James Clarke Hook

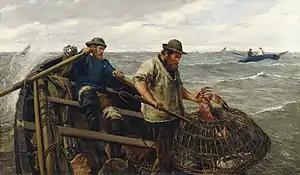
Crabbers (1876)

Soon after, he abandoned History Painting and turned his attention to genre depictions in rural landscapes like "A Rest by the Wayside" and "A Few Minutes to Wait before Twelve o'clock" (both exhibited 1854). Several visits to Clovelly in Devon prompted him to adopt coastal scenes as his main motif and showed the hardship and rewards of life by the sea. Some early examples are "A Signal on the Horizon" (1857), "A Widow's Son going to Sea," "The Ship-boy's Letter," "Children's Children are the Crown of Old Men," "A Coast-boy gathering Eggs," a scene at Lundy; "Luff, Boy!" (1859), "The Book, Stand Clear! O Well for the Fishermans Boy!" (1860), "Leaving Cornwall for the Whitby Fishing," and "Sea Urchins". He painted these types of scenes so frequently that his coastal paintings were soon dubbed "Hookscapes".